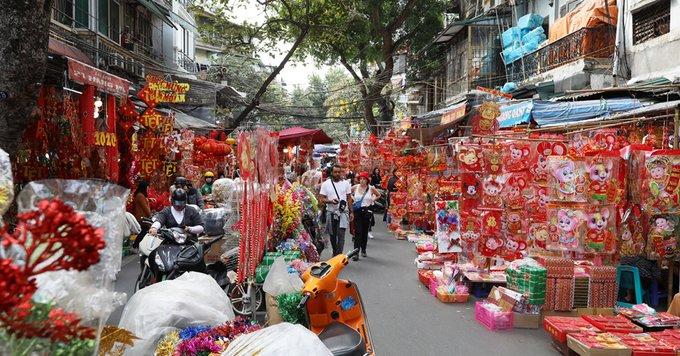
ở hai bên đường có sự xuất hiện của nhiều loại đồ trang trí